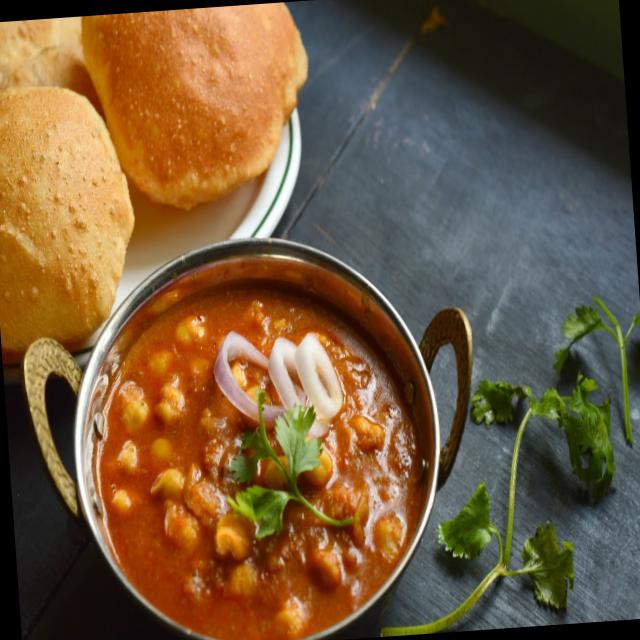
Dish: chole